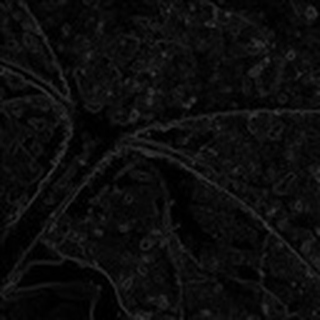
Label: cotton_aphids